Whooping crane

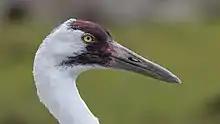
Head of a whooping crane in Florida.

Their many potential nest and brood predators include the American black bear, wolverine, gray wolf, cougar, red fox, Canada lynx, bald eagle, and common raven. Golden eagles have killed some young whooping cranes and fledglings. Due to their large size, adult birds in the wild have few predators. However, American alligators have taken a few whooping cranes in Florida, and the bobcat has killed many captive-raised whooping cranes in Florida and Texas. In Florida, bobcats have caused the great majority of natural mortalities among whooping cranes, including several ambushed adults and the first chick documented to be born in the wild in 60 years. Adult cranes can usually deter or avoid attacks by medium-sized predators such as coyotes when aware of a predator's presence, but the captive-raised cranes haven't learned to roost in deep water, which makes them vulnerable to ambush. As they are less experienced, juvenile cranes may be notably more vulnerable to ambushes by bobcats. Patuxent Wildlife Research Center scientists believe that this is due to an overpopulation of bobcats caused by the absence or decrease in larger predators (the endangered Florida panther and the extirpated red wolf) that formerly preyed on bobcats. At least 12 bobcats have been trapped and relocated in an attempt to save the cranes.